NGC 1282

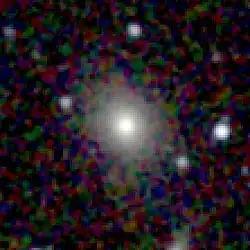
A near-infrared image of NGC 1282.

NGC 1282 is an elliptical galaxy located about 230 million light-years away in the constellation Perseus. It was discovered by astronomer Guillaume Bigourdan on October 23, 1884. NGC 1282 is a member of the Perseus Cluster.